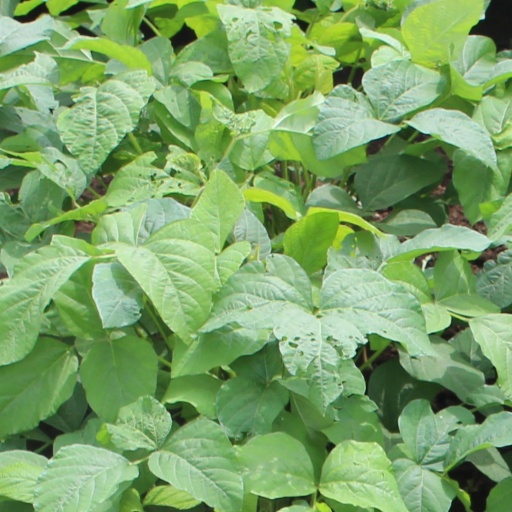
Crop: soybean